St Peter's Church, Forncett

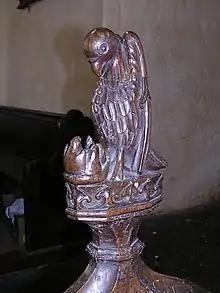
Carved wooden pew end – pelican in her piety

Font The font is 15th century and its original decoration has largely been obliterated. It was moved to its current location in 1877 from in front of the belfry.